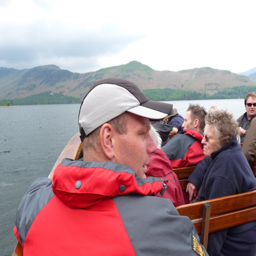
a bit close to military commander think .